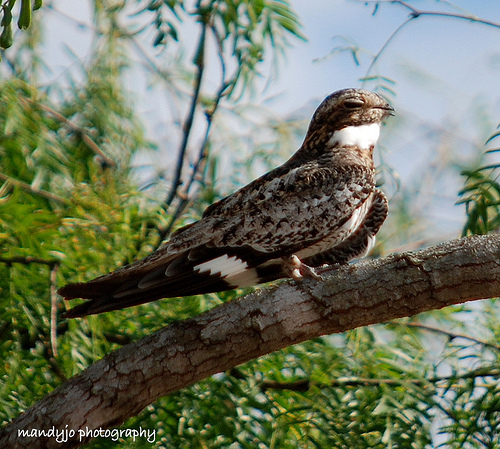
this beautiful bird is mostly brown and white, but its neck is just a white patch.
this is a white and brown spotted bird with a small black beak.
this is a medium sized bird with a unique pattern of brown and white colors, and a very small beak.
the brown and white bird has a really short stubby bill.
this bird is brown with white on it and has a very short beak.
a small bird with white on his neck and grey feathers
this bird has a mottled brown and white feather pattern and a short, pointed bill.
a medium size bird with a small, short beak that is dark.
this bird has wings that are brown and has a white belly
this bird is brown with white and has a very short beak.
Species: Nighthawk